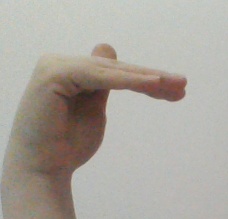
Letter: khaa